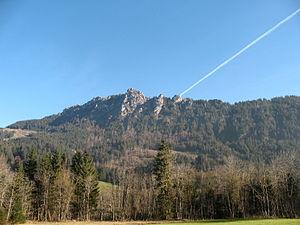
Le Sorgschrofen est une montagne des Alpes d'Allgäu culminant à 1 635 mètres d'altitude. Située à la limite entre la Bavière et le Tyrol, elle se trouve sur un quadripoint formé par les frontières autrichienne et allemande. À 265 mètres au sud-ouest du Sorgschrofen, également sur la frontière, se trouve le Zinken, culminant à 1 613 mètres. Sur chaque sommet se trouve une croix sommitale.